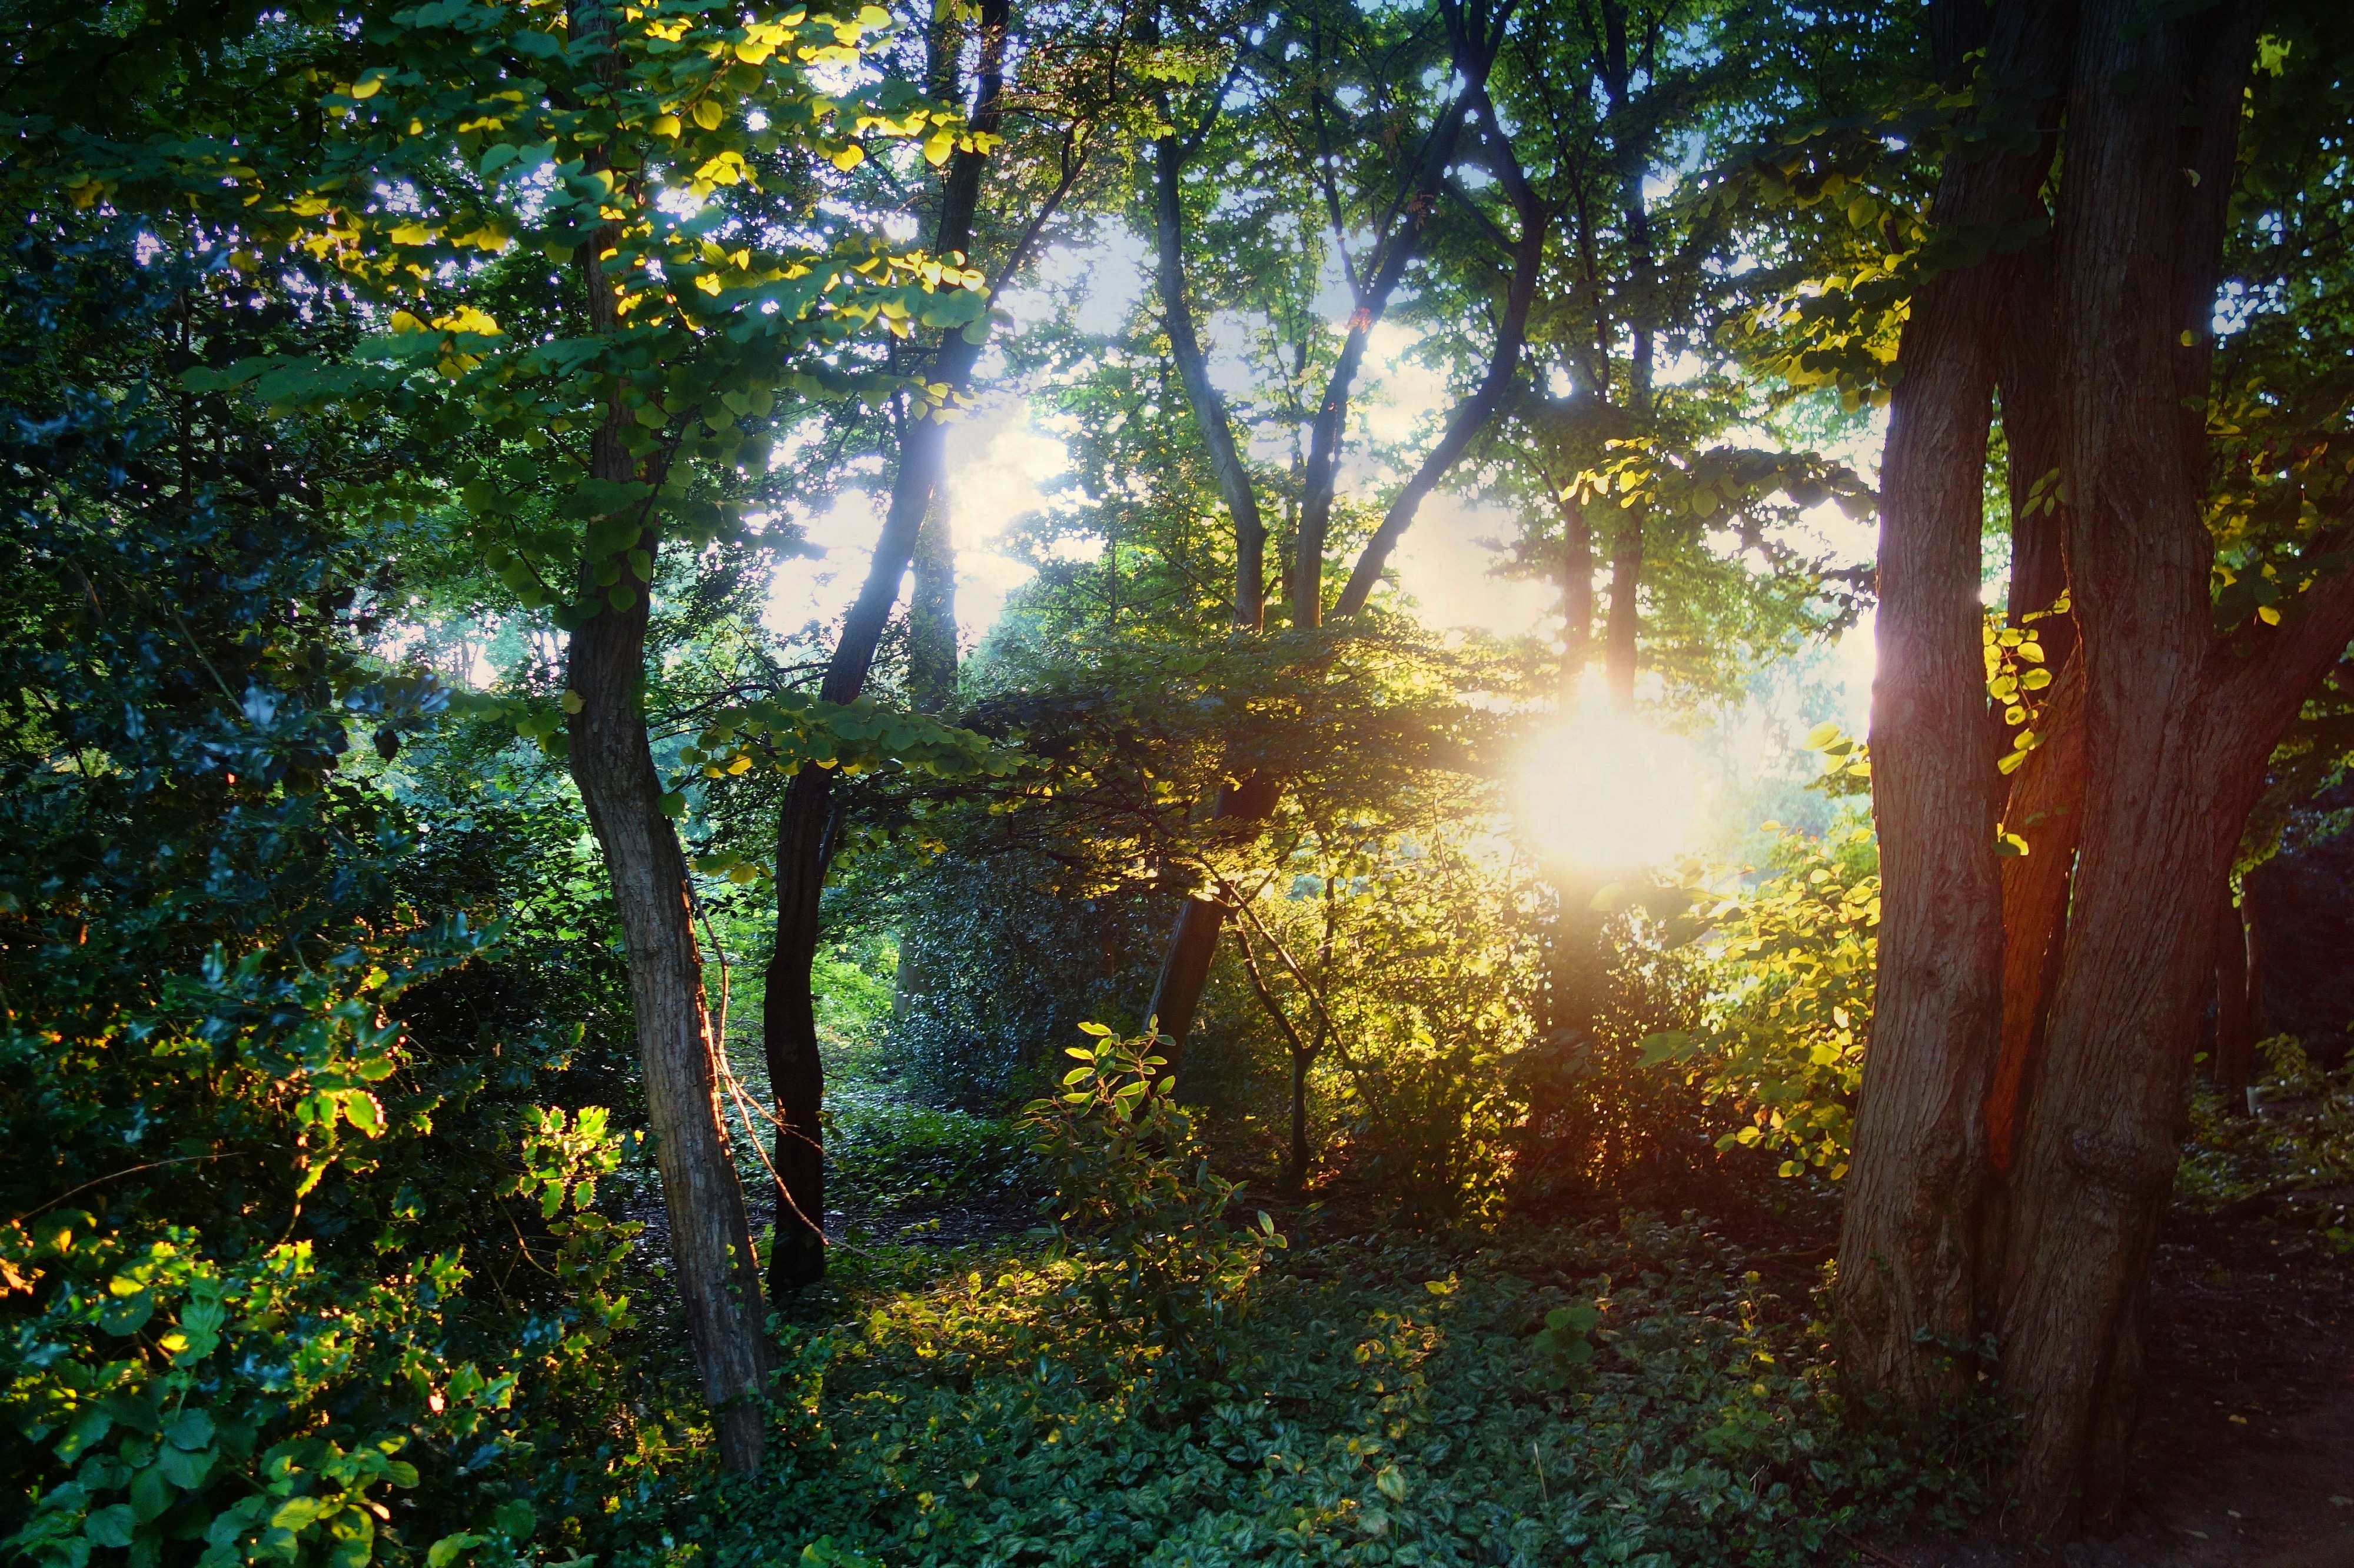
tree, nature, forest, wilderness, branch, sunlight, morning, leaf, green, jungle, autumn, season, trees, rainforest, backlight, woodland, habitat, ecosystem, sun shining through trees, old growth forest, natural environment, geographical feature, atmospheric phenomenon, woody plant, temperate broadleaf and mixed forest